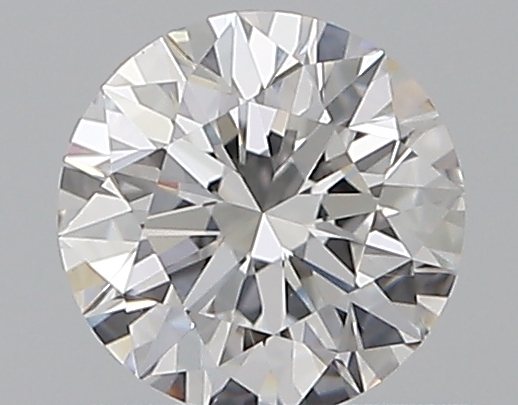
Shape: round
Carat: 0.5
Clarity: VVS2
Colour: E
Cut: EX
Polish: EX
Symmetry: EX
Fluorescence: N
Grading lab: GIA
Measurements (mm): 5.06 x 5.09 x 3.17